Junior Eurovision Song Contest 2018

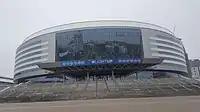
Minsk Arena in Minsk, where 2018 Junior Eurovision was hosted.

The EBU confirmed on 15 October 2017 that the contest would be hosted by Belarus. This was the second time Belarus hosts the Junior Eurovision Song contest, after hosting the contest.